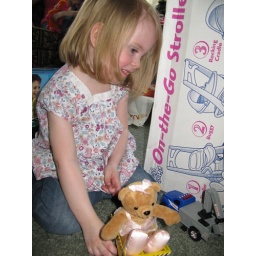
Anna with bear in dump truck G9_20090426_0650